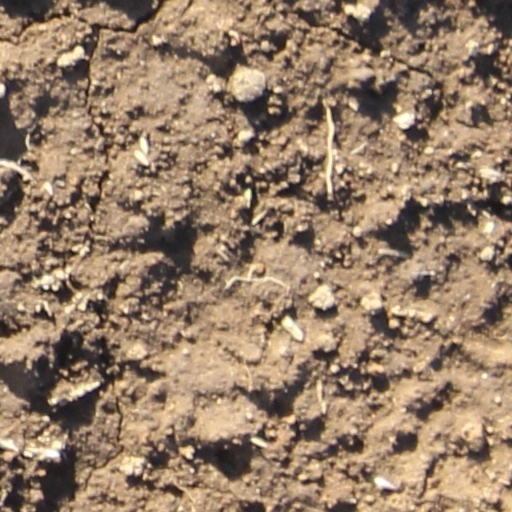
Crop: wheat